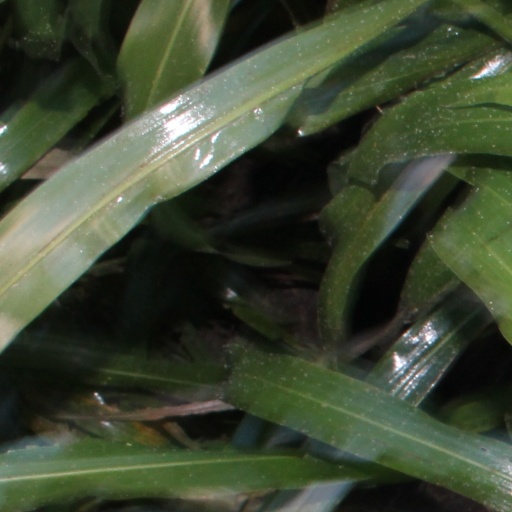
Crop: sorghum